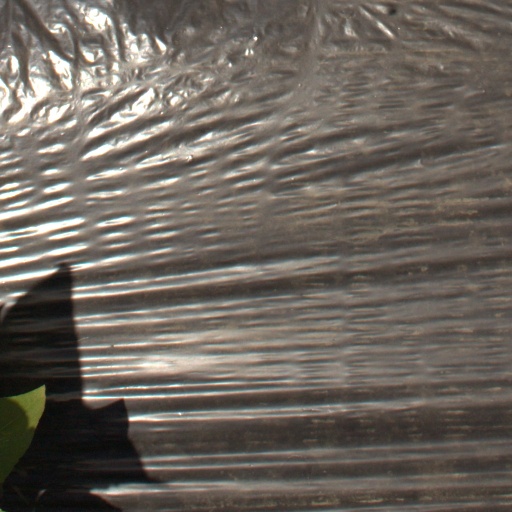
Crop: Jerusalem artichoke